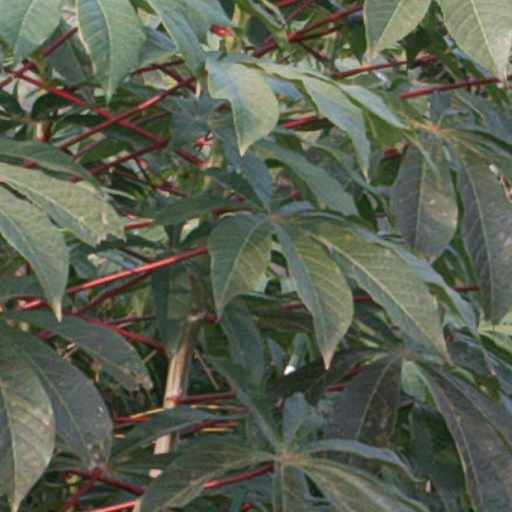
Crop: cassava